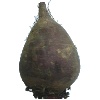
Label: Beetroot 1